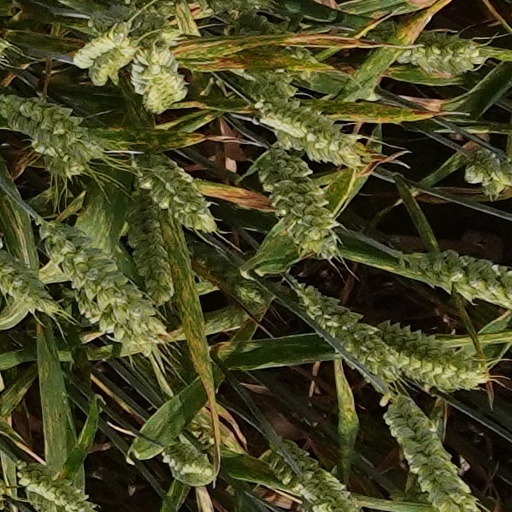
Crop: wheat